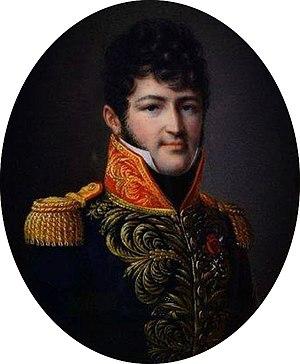
Bonabes Louis Victurnien Alexis, marquis de Rougé, baron de Coëtmen, né le 31 janvier 1778 à Paris et mort le
La Maison de Coëtmen-Penthièvre est une famille de haute noblesse de Bretagne, issue en ligne directe des comtes de Rennes, et éteinte dans la maison de Rougé au milieu du XVIIIᵉ siècle.
La famille de Rougé olim des Rues est une famille subsistante de la noblesse française dont la filiation certaine remonte au Moyen-Âge. Elle donna un grand nombre d'officiers généraux, souvent morts au combat, ainsi que plusieurs hommes politiques et hommes et femmes de lettres.